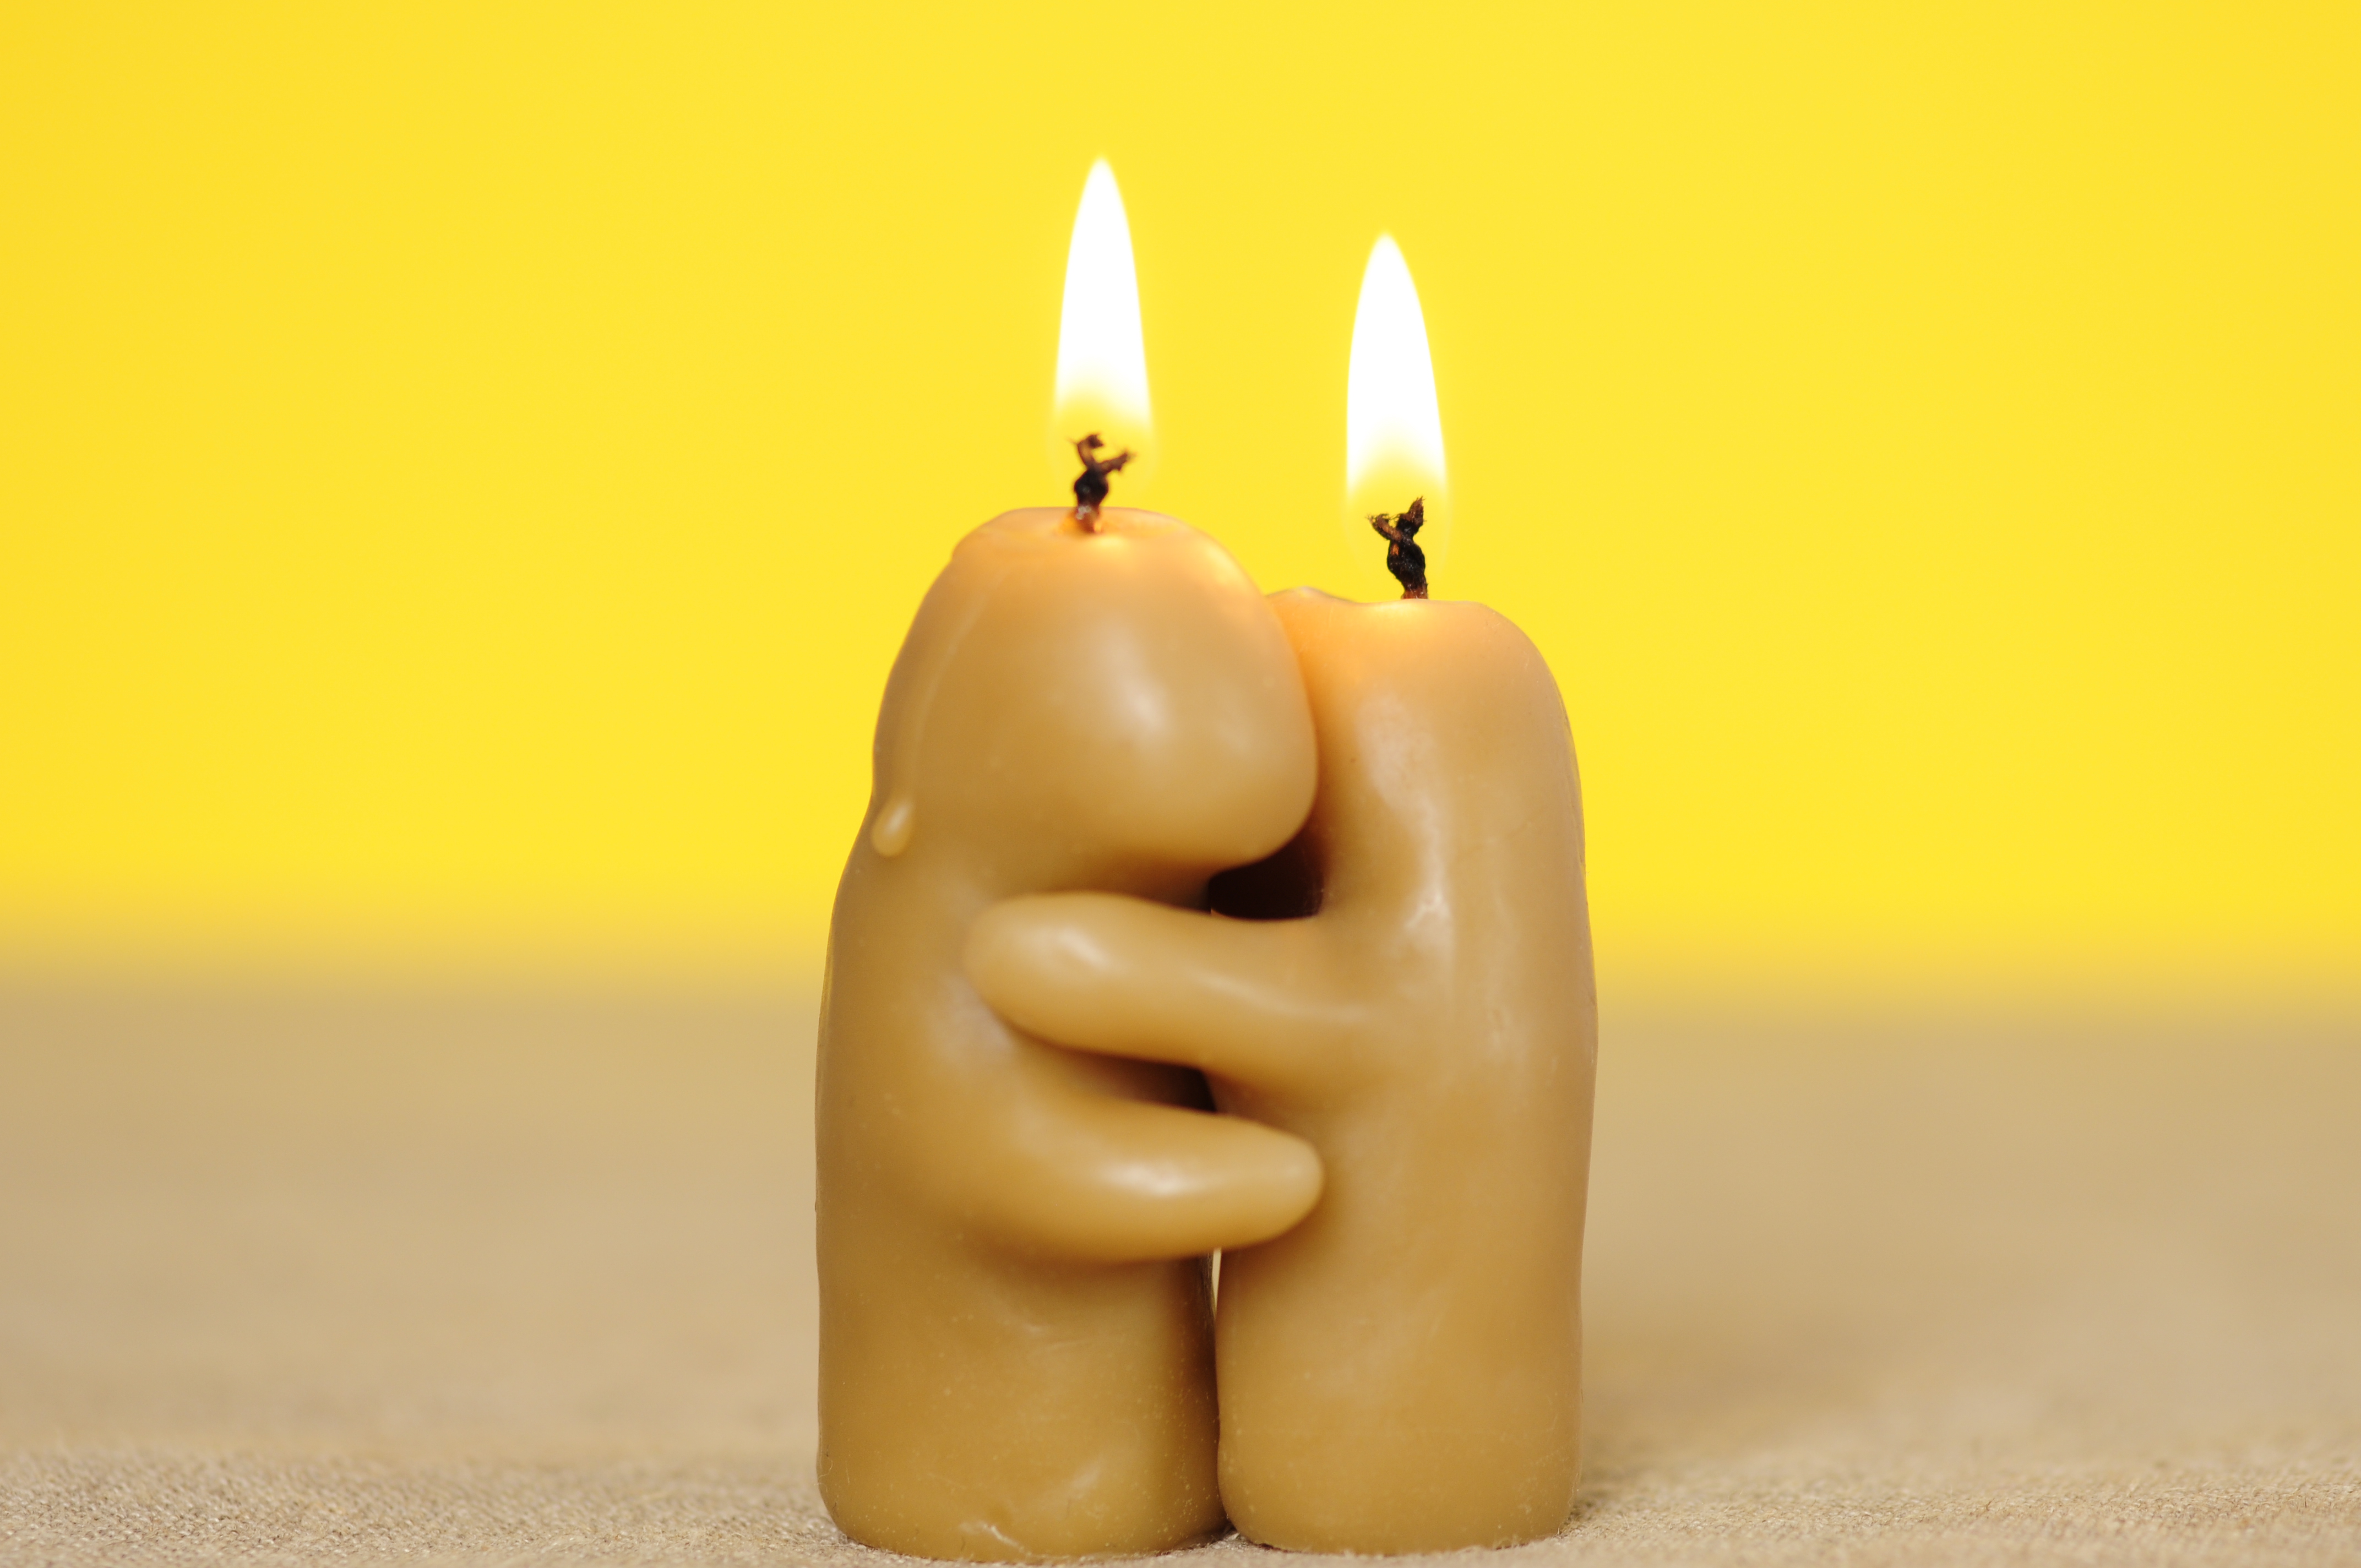
appearance, atmosphere, bright, sadness, candle, cathedral, celebrate, celebration, christianity, christmas, church, compassion, composition, death, emotion, faith, fidelity, farewell, feelings, filter, fire, flame, forgiveness, friendship, group, happiness, holiday, hope, love, memory, passion, relaxation, warmth, religion, prayer, romance, seasonal, spiritual, spirituality, strength, symbol, temple, text, traditional, warm, wax, hand, lighting, finger, flameless candle, hand model